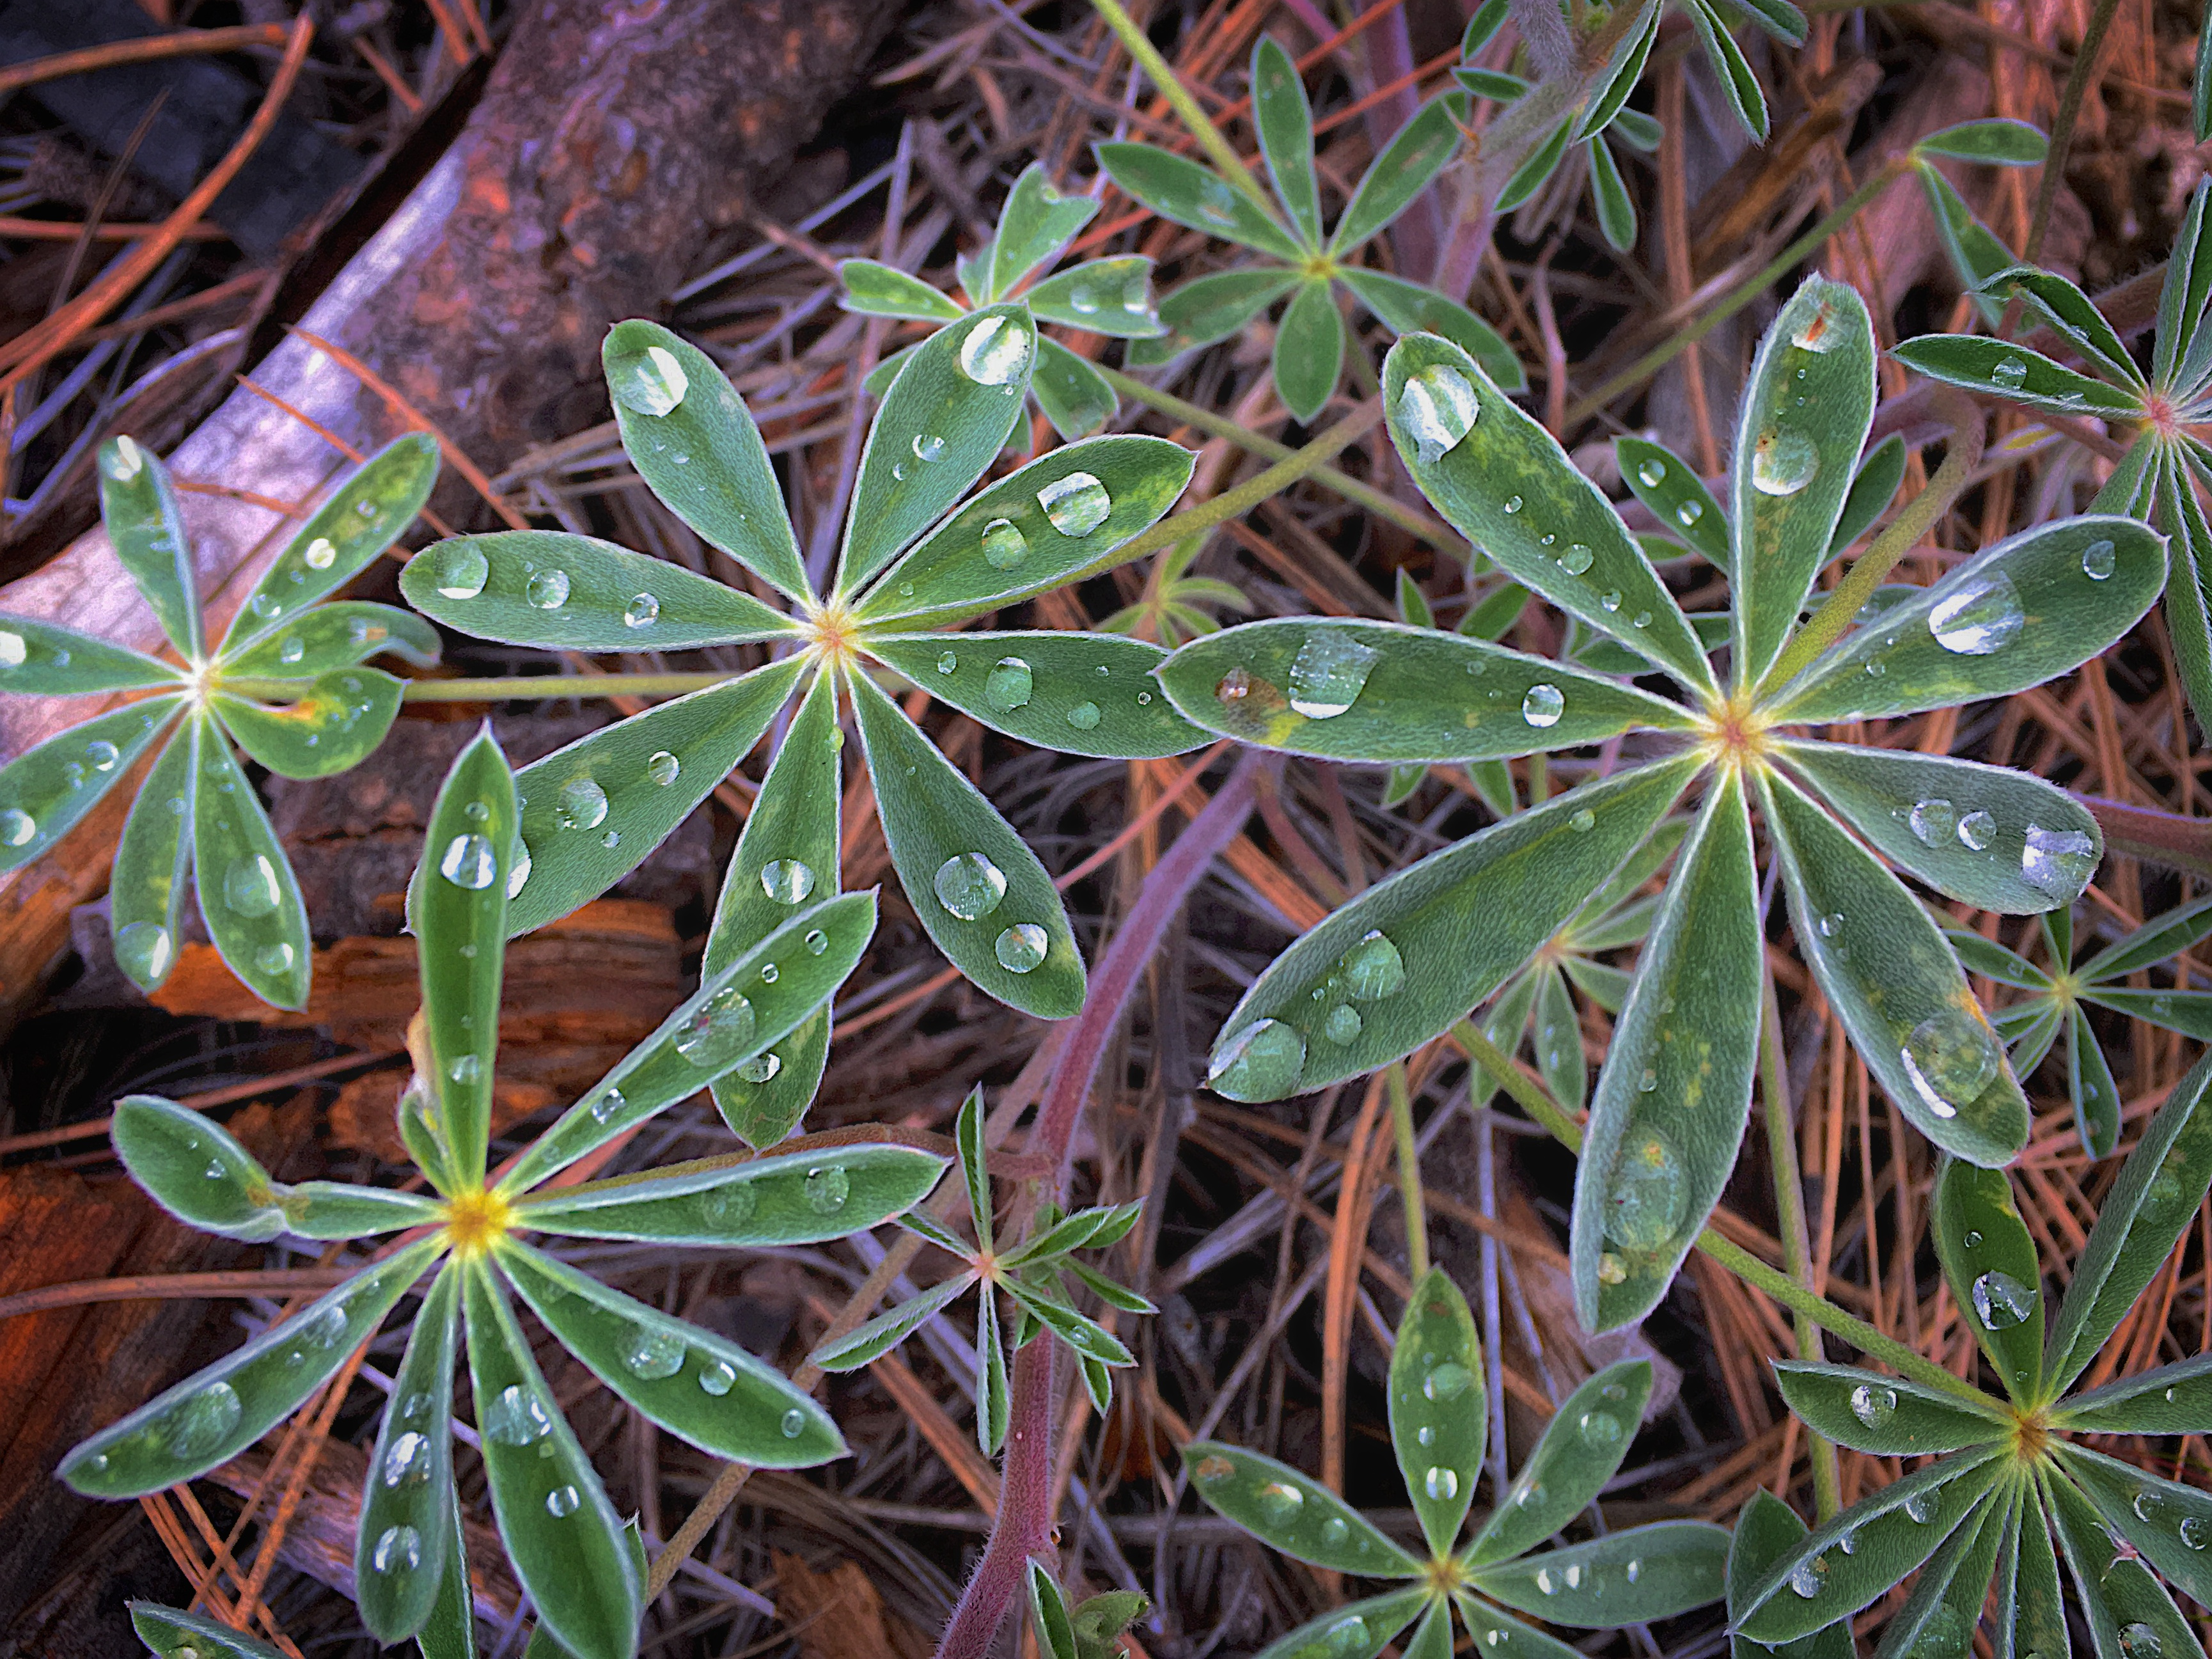
tree, plant, leaf, flower, botany, flora, shrub, hrd, flowering plant, woody plant, land plant